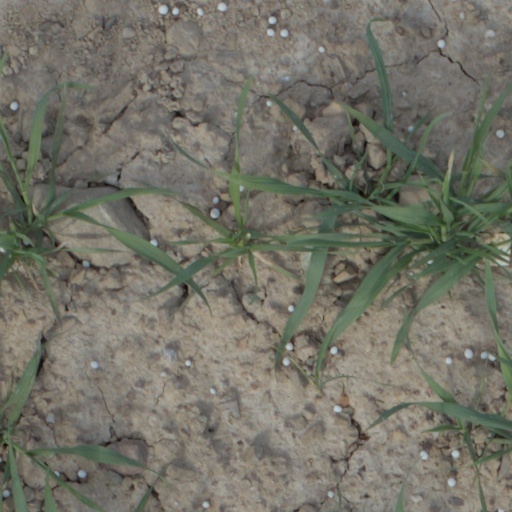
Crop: wheat